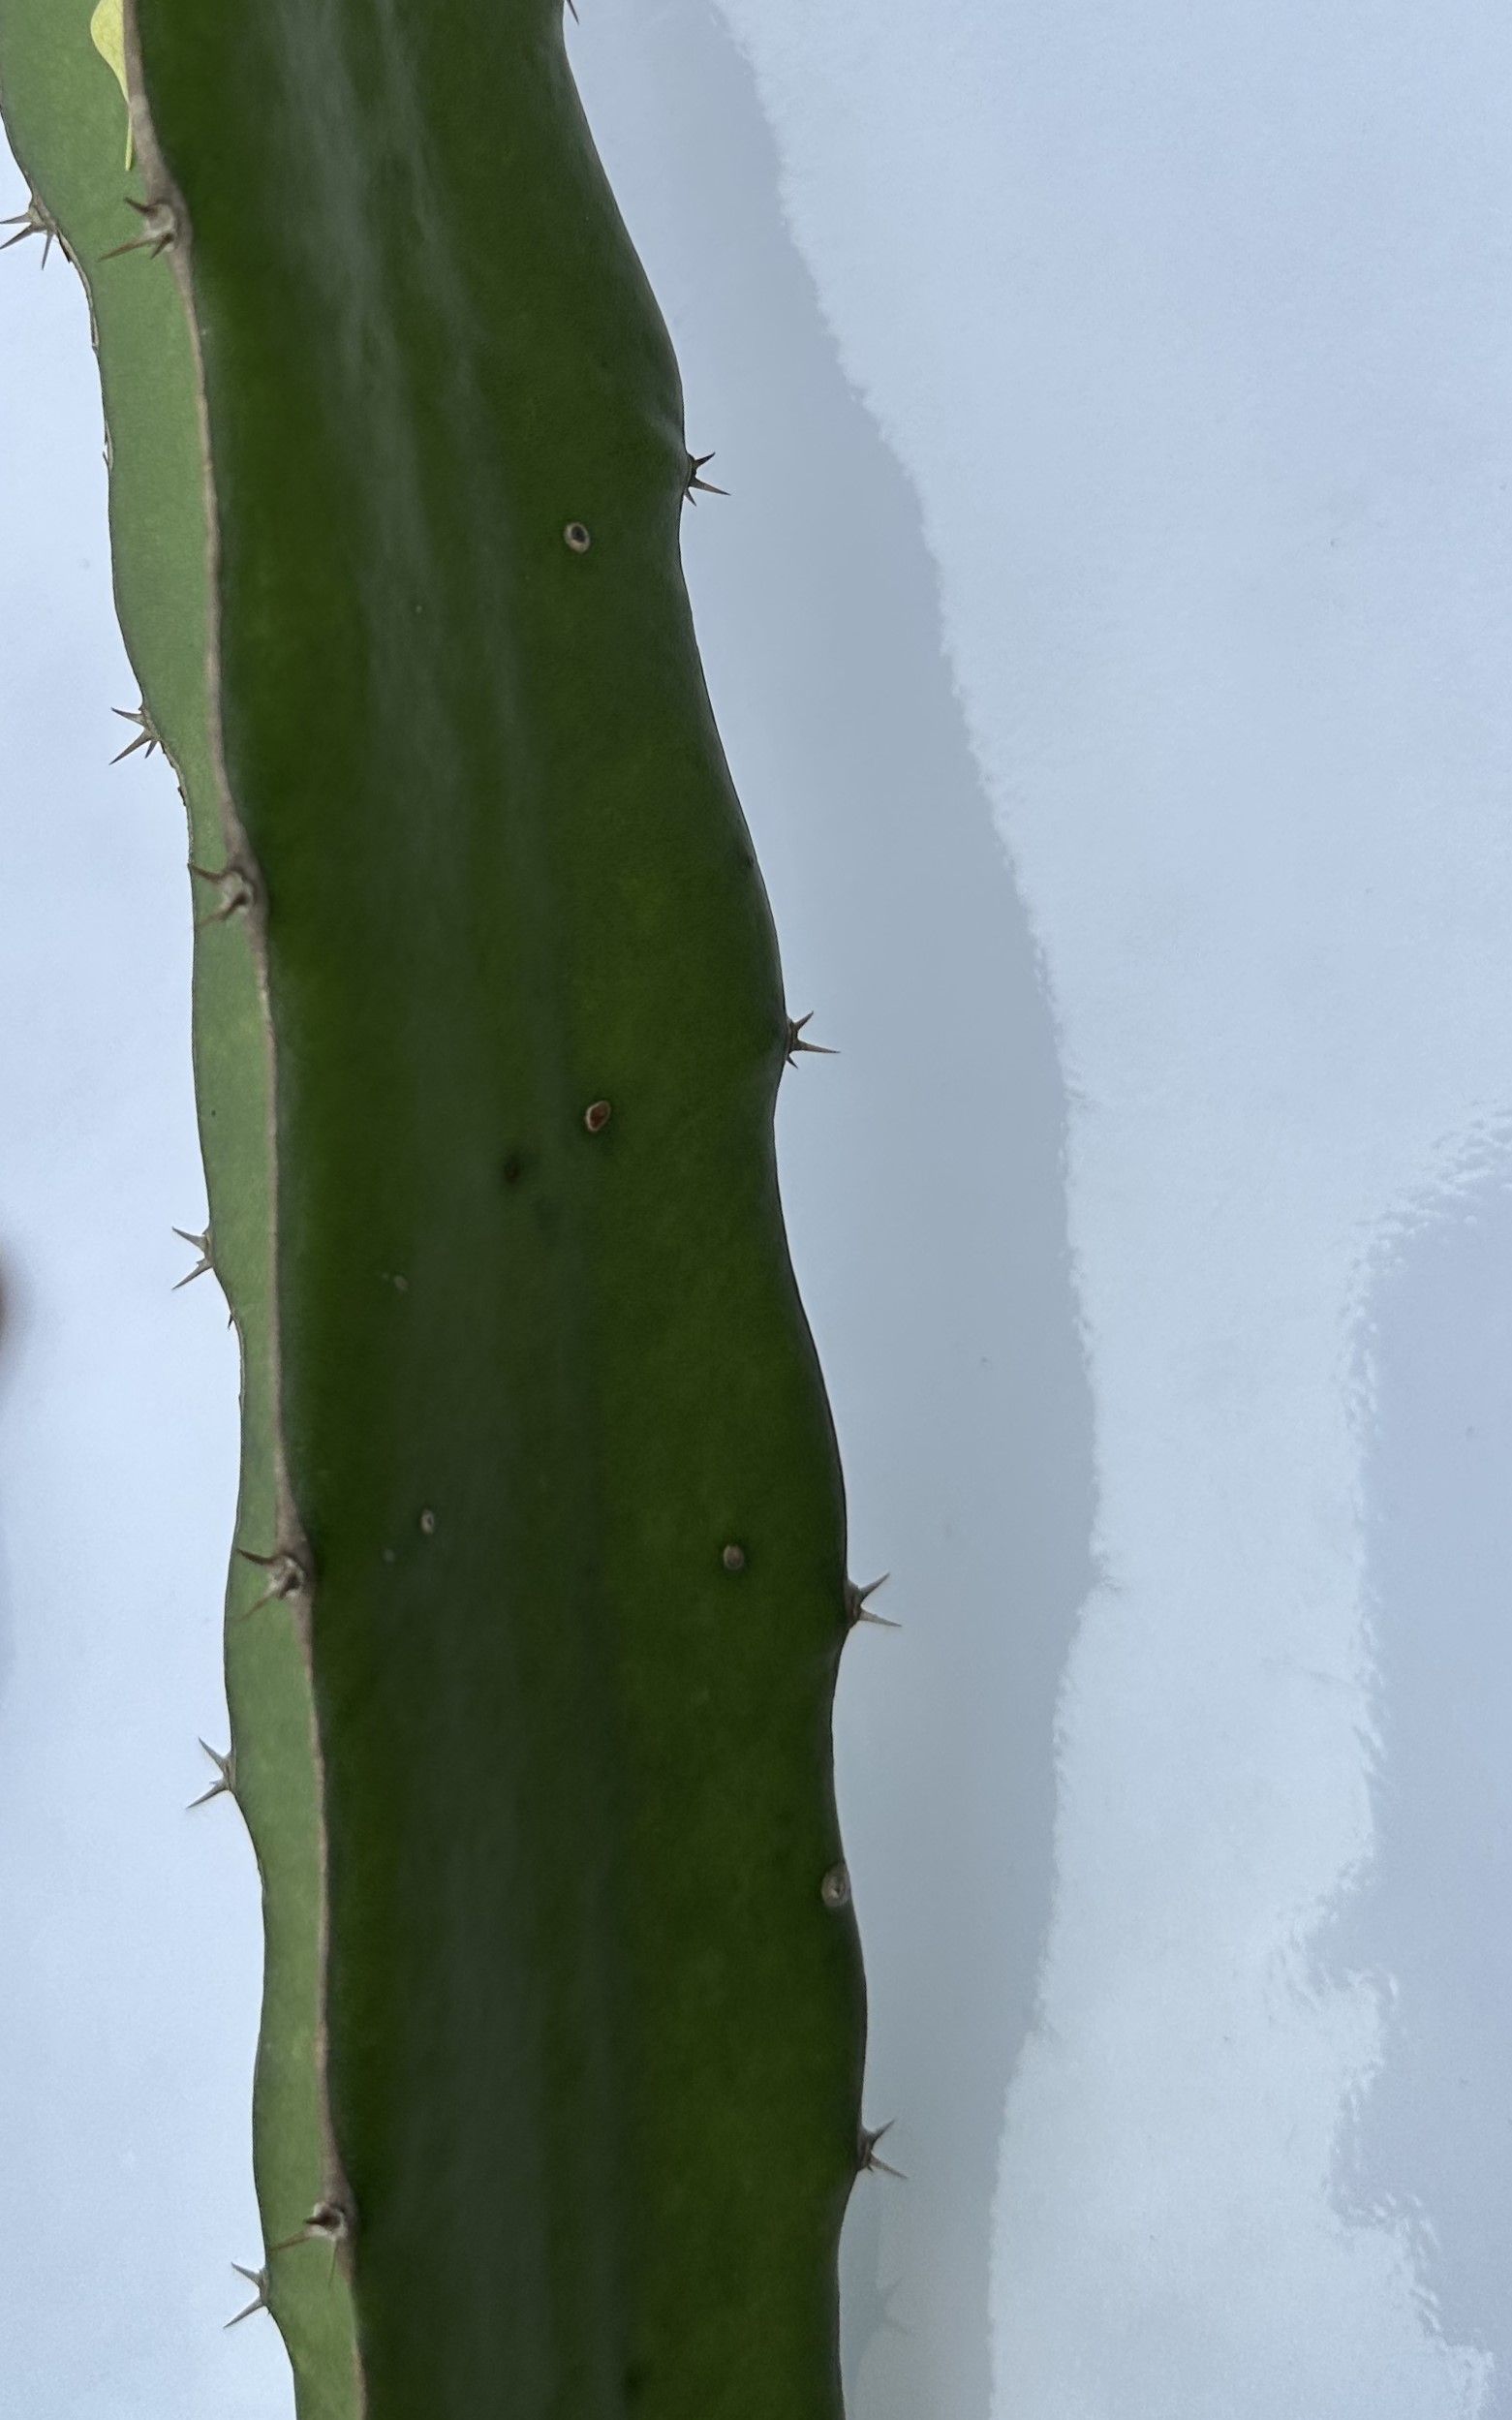
Label: Good leaf